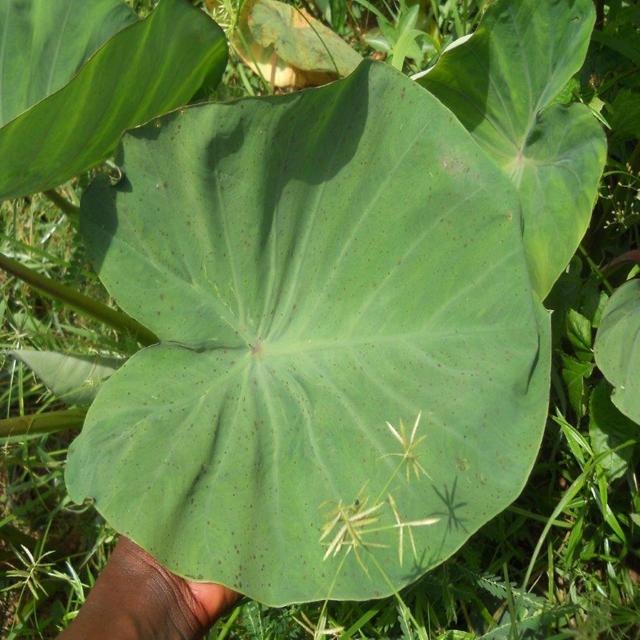
Label: Healthy